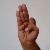
The image shows a hand gesture representing the letter 'F' in Indian Sign Language.